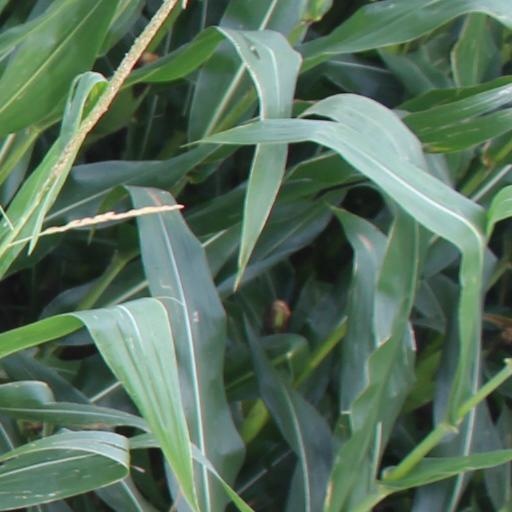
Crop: maize; corn